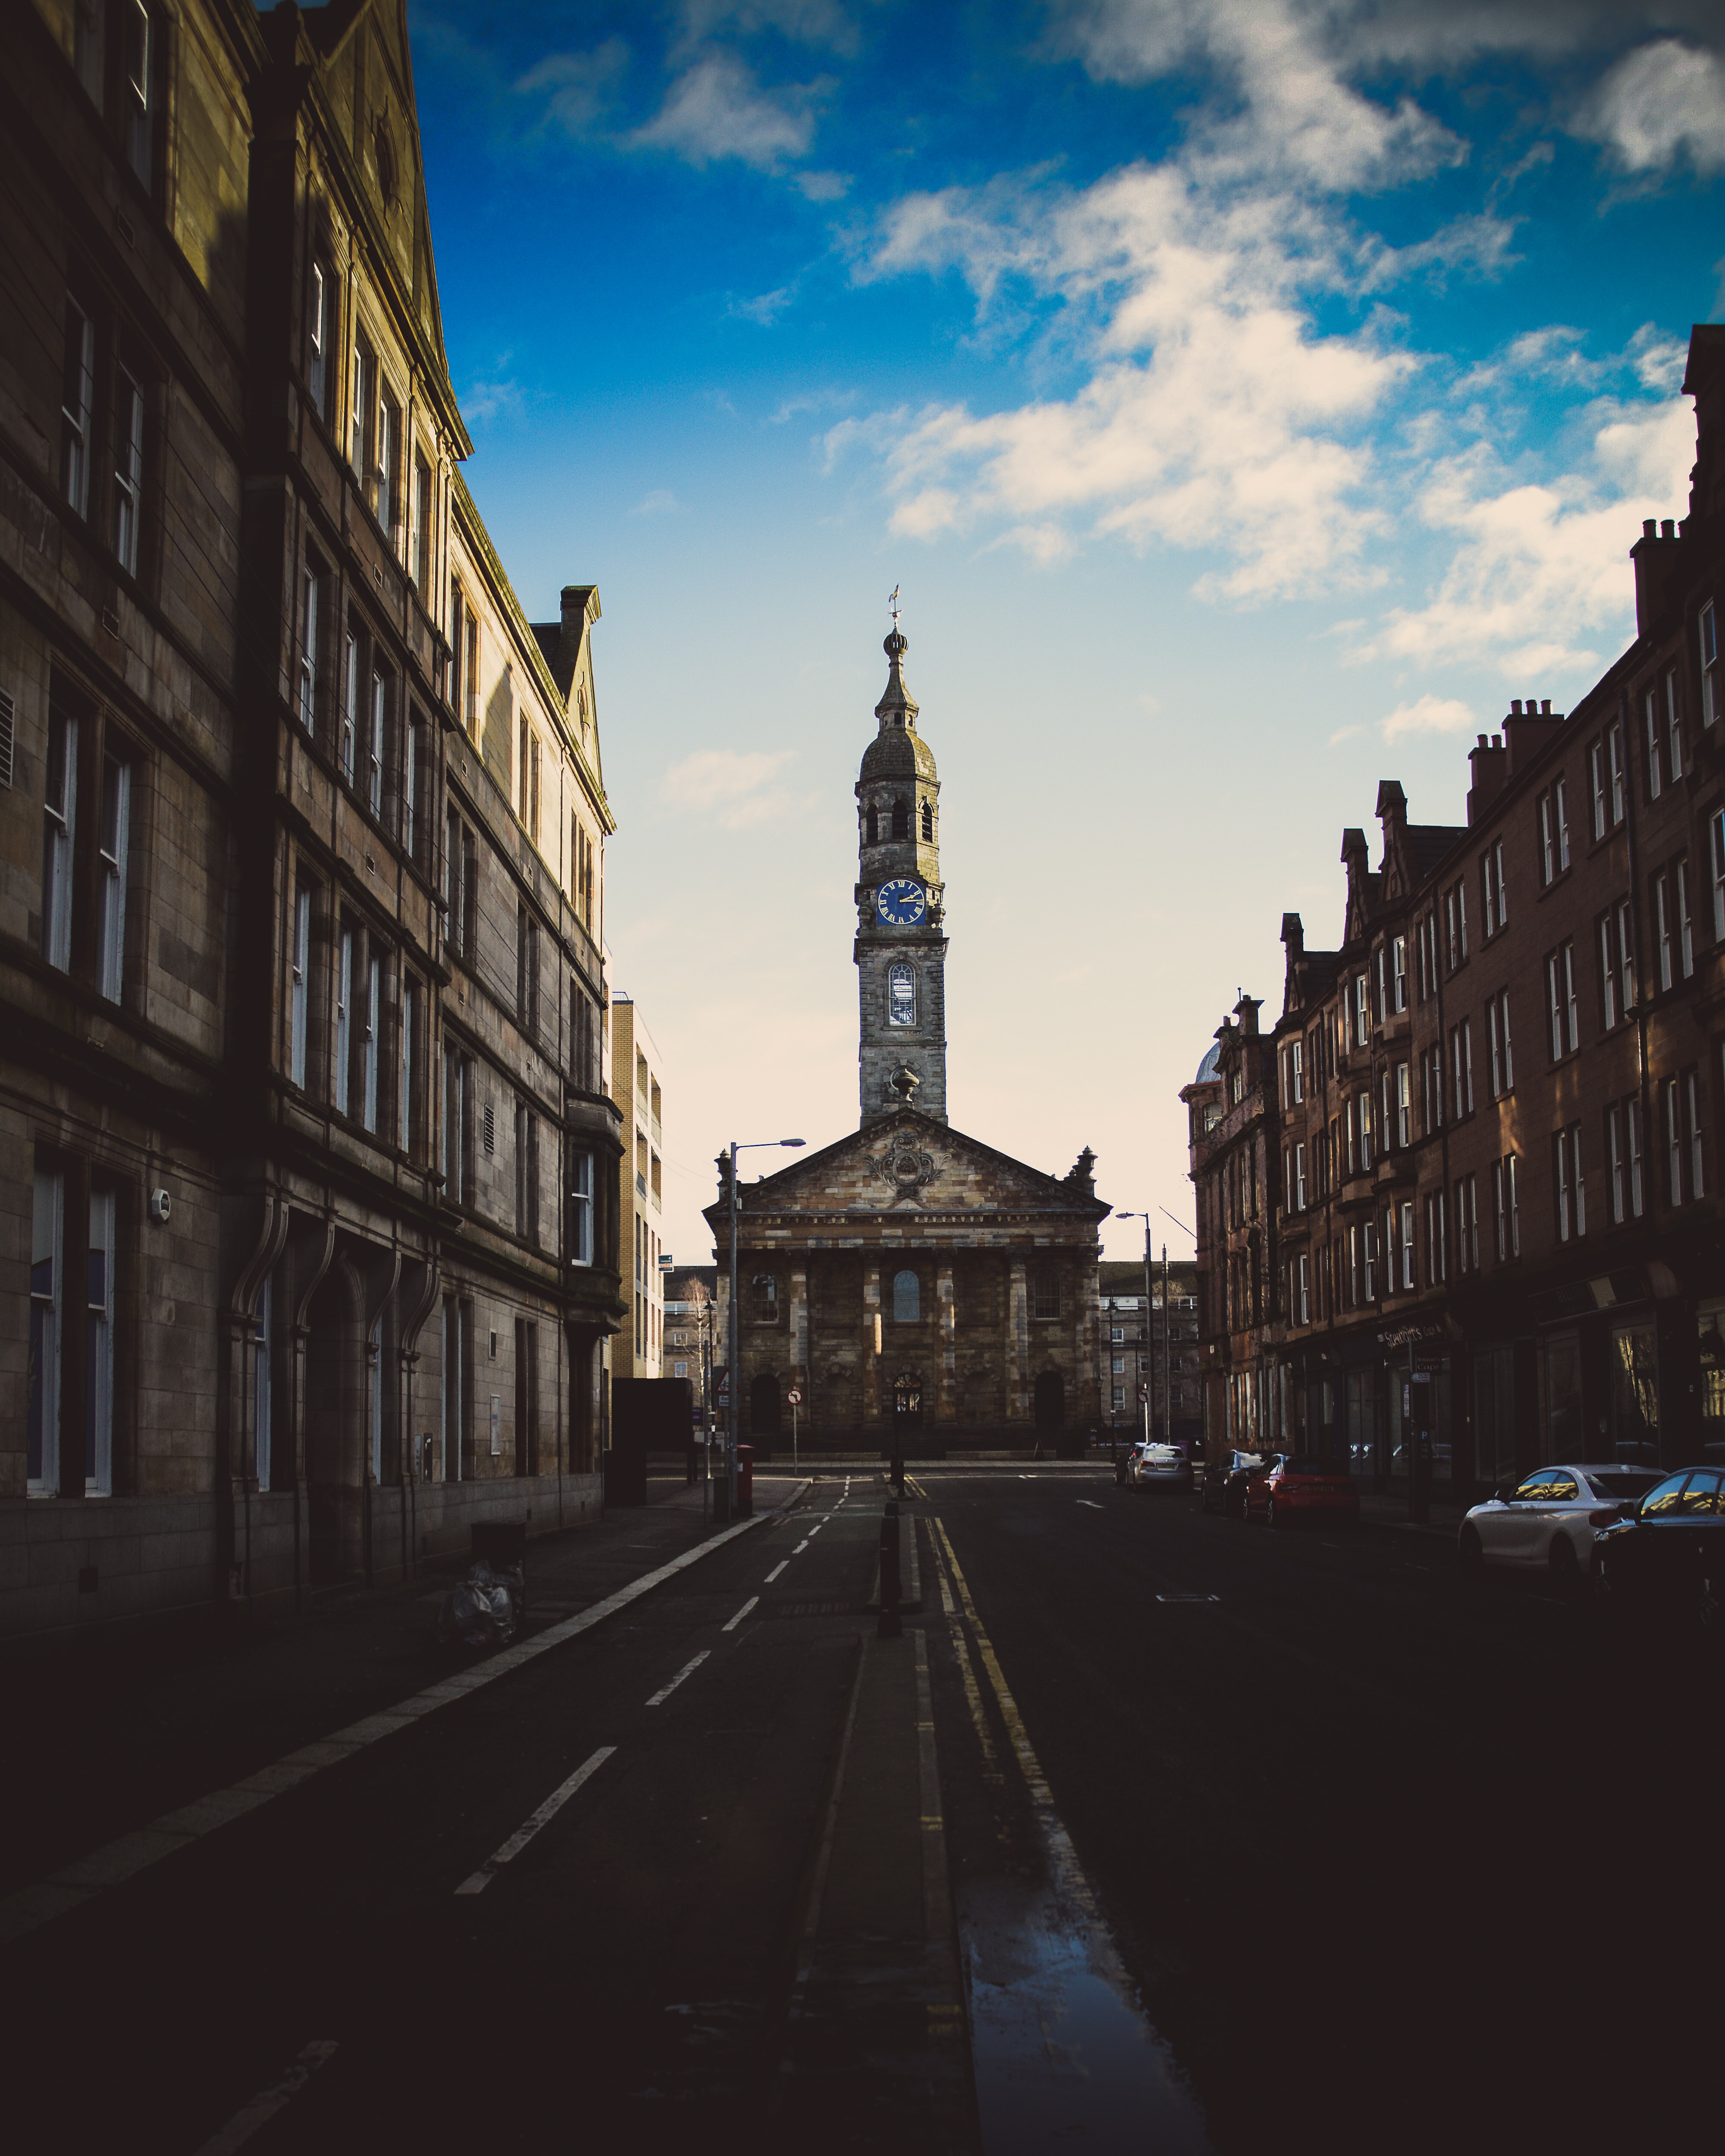
sky, landmark, cloud, architecture, town, city, urban area, human settlement, building, morning, street, public space, metropolis, atmosphere, tree, infrastructure, road, tower, sunlight, spire, tourism, thoroughfare, winter, house, mountain, town square, evening, meteorological phenomenon, tourist attraction, plaza, church, vacation, facade, road surface, square, sunset